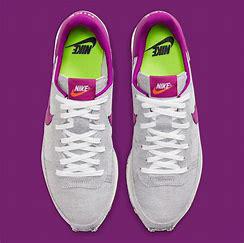
Brand: Nike
Model: Challenger OG